Walmar Wladimir Schwab

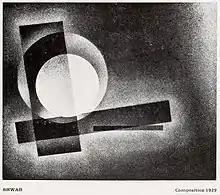
Schwab’s 1929 “Composition”, reproduced in "Art Concret"

During his years in Paris, Schwab produced a series of pictures in the abstract geometrical style between the late 1920s and early 1930s. Between November–December 1929 he exhibited at the "Galerie der Sturm" in Berlin. He was also approached by Theo van Doesburg to sign the Art Concret manifesto but pleaded that he was constitutionally against joining artistic groups; however, he allowed a print of one of his works to appear in their art review in April 1930.